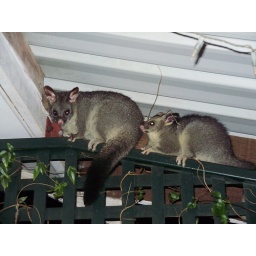
they live in the roof of our house